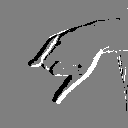
ASL letter: j